Thomas P. Stratten

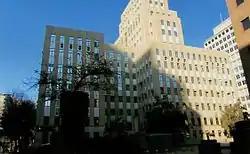
Chamber of Mines Building, Johannesburg

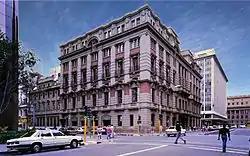
The Rand Club, Johannesburg

Stratten married Mary Adele Morris in 1930 and they had three children, Peter, Thomas and Mary. He was a member of the Rand Club, The Johannesburg Country Club and The Royal Johannesburg Golf club and had a home in Westcliff, Johannesburg.